Labour left

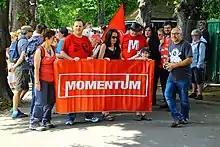
Members of Momentum attending a rally for left-wing Labour Party leader Jeremy Corbyn in 2016

In British politics, the Labour left is the left-wing faction of the Labour Party. Alongside the Labour right, it is one of the two main wings of the Labour Party. It is also one of its four main factions alongside the soft left, the old Labour right, and the New Labour right. In the British parliament, it is represented by the Socialist Campaign Group of Labour members of Parliament (MPs).